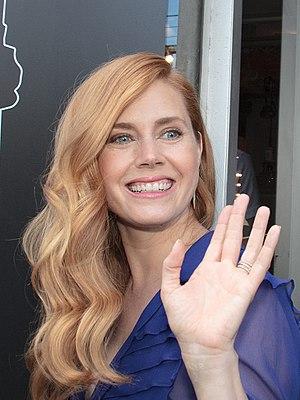
Amy Adams, parfois crédité sous le nom de Amy Lou Adams, au début de sa carrière [ˈeɪmi ˈædəms], née le 20 août 1974 à Vicence, en Vénétie, est une actrice, productrice, chanteuse et danseuse américaine.